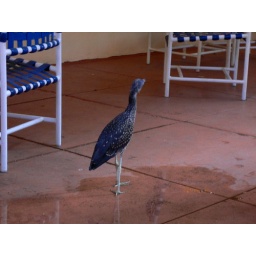
&amp;quot;!Que pasa, gringos.&amp;quot; People sitting in these chairs screamed &amp;amp; ran from the heron. Both it &amp;amp; I were amazed!